Citizenship of the United States

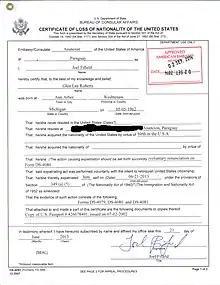
Certificate of Loss of Nationality of the United States, issued by the United States Embassy in Asunción, Paraguay. According to the document, the subject had acquired no other nationality at the time of issuance; hence leaving him stateless.

People applying to become United States citizens must satisfy certain requirements. For example, applicants must generally have been permanent residents for five years (three if married to a United States citizen), be of "good moral character" (meaning no felony convictions), be of "sound mind" in the judgment of immigration officials, have a knowledge of the Constitution, and be able to speak and understand English unless they are elderly or disabled. Applicants must also pass a citizenship test. Until recently, a test published by the Immigration and Naturalization Service asked questions such as "How many stars are there in our flag?" and "What is the Constitution?" and "Who is the president of the United States today?" At one point, the Government Printing Office sold flashcards for US$8.50 to help test-takers prepare for the test. In 2006, the government replaced the former trivia test with a ten-question oral test designed to "shun simple historical facts about America that can be recounted in a few words, for more explanation about the principles of American democracy, such as freedom". One reviewer described the new citizenship test as "thoughtful". While some have criticized the new version of the test, officials counter that the new test is a "teachable moment" without making it conceptually more difficult, since the list of possible questions and answers, as before, will be publicly available. Six correct answers constitute a passing grade. The new test probes for signs that immigrants "understand and share American values".